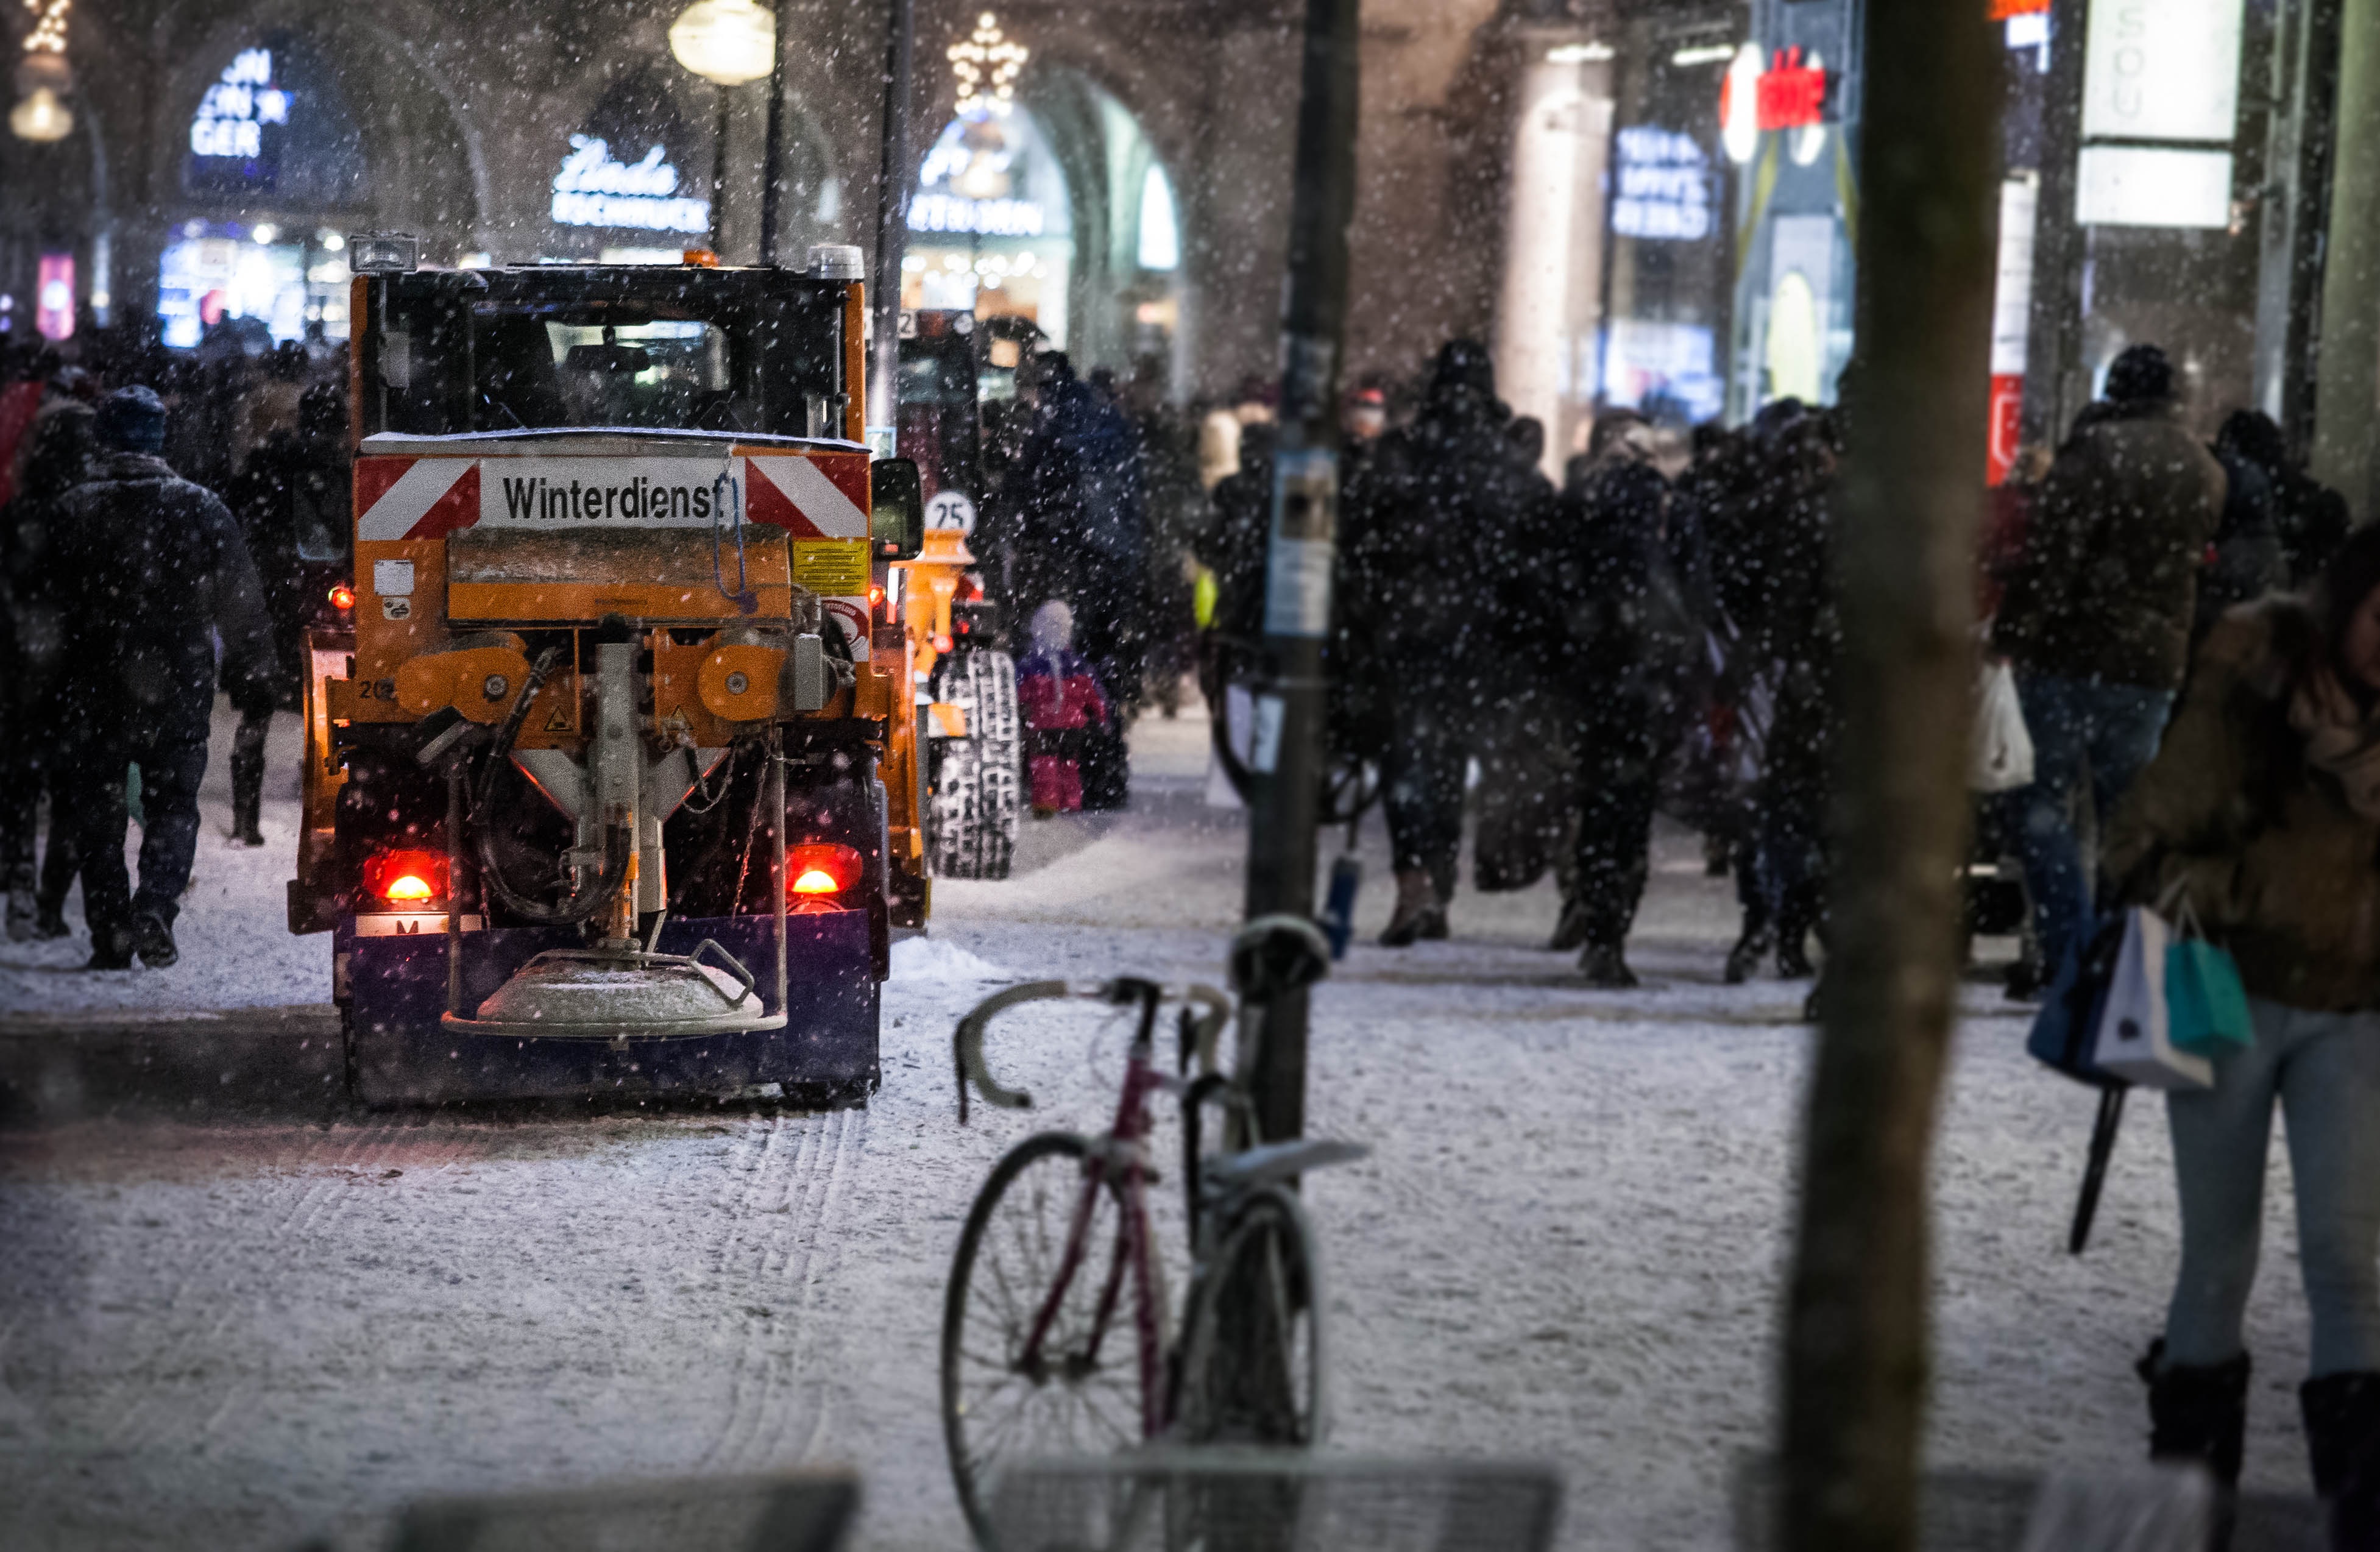
pedestrian, snow, winter, road, white, street, transport, vehicle, weather, munich, winter service